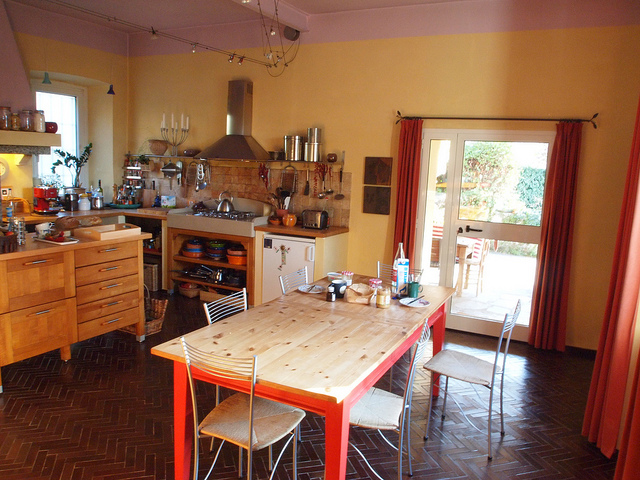
user: Given an image and a question. Answer the question in a short answer. Question: The metal object over the stove goes by what name similar to a garment? Short Answer:
assistant: hood